Laura Thornburgh

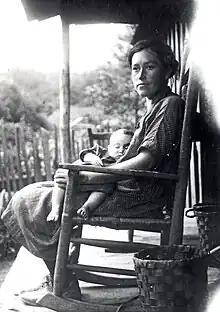
Molly McCarter Ogle rocks her daughter Mattie on the porch. This photo has become one of the most famous images created of mountain people in the Smokies. Photo taken by Laura Thornburgh in 1928.

Thornburgh became a member of the Smoky Mountains Hiking Club and hiked with Knoxville photographer Jim Thompson to document the Smokies. A contrast to Thompson's landscape photographs, Thornburgh focused on capturing portraits of the locals, including well-known guide Wiley Oakley. In 1925, Laura was part of the hiking party with the special commission to inspect the mountains as a new park, along with Assistant Director of the National Park Service Arno B. Cammerer.